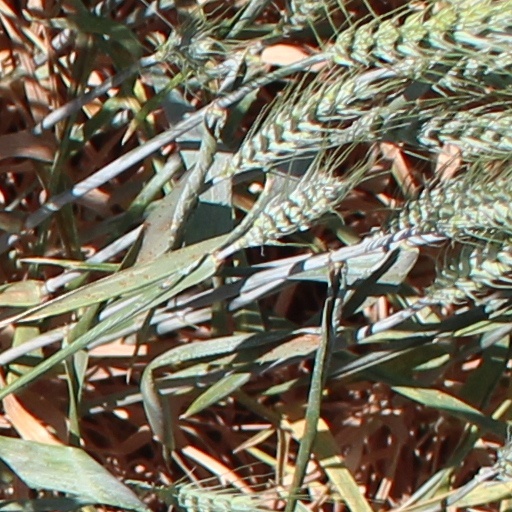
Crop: wheat